Target (2010 film)

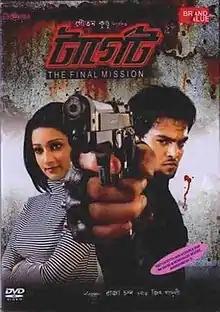
Target Movie Poster

Target: The Final Mission is a 2010 Indian Bengali-language action film directed by Raja Chanda in his directional debut, starring Joy Kumar Mukherjee and Sayantika Banerjee, and Mithun Chakraborty in a special appearance.